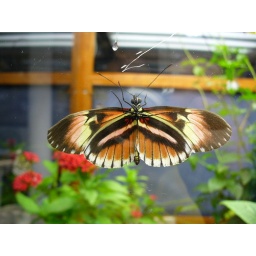
butterfly against glass